The Star, Sydney

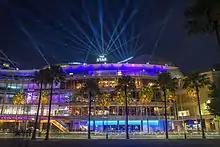
The Star during Vivid, 2015

The Sovereign Room has been upgraded and now includes four additional private gaming rooms and extra dining and lounge amenities. These extensions have an estimated cost of $7,000,000. Another recent upgrade is the addition of a new "ultra exclusive" area directly above the Sovereign Room called the Chairmans Lounge. This is accessed by invitation only, and there are currently fewer than 500 Diamond Card Members that are entitled to use the Chairmans Lounge. Star City has recently opened the sports bar as well.